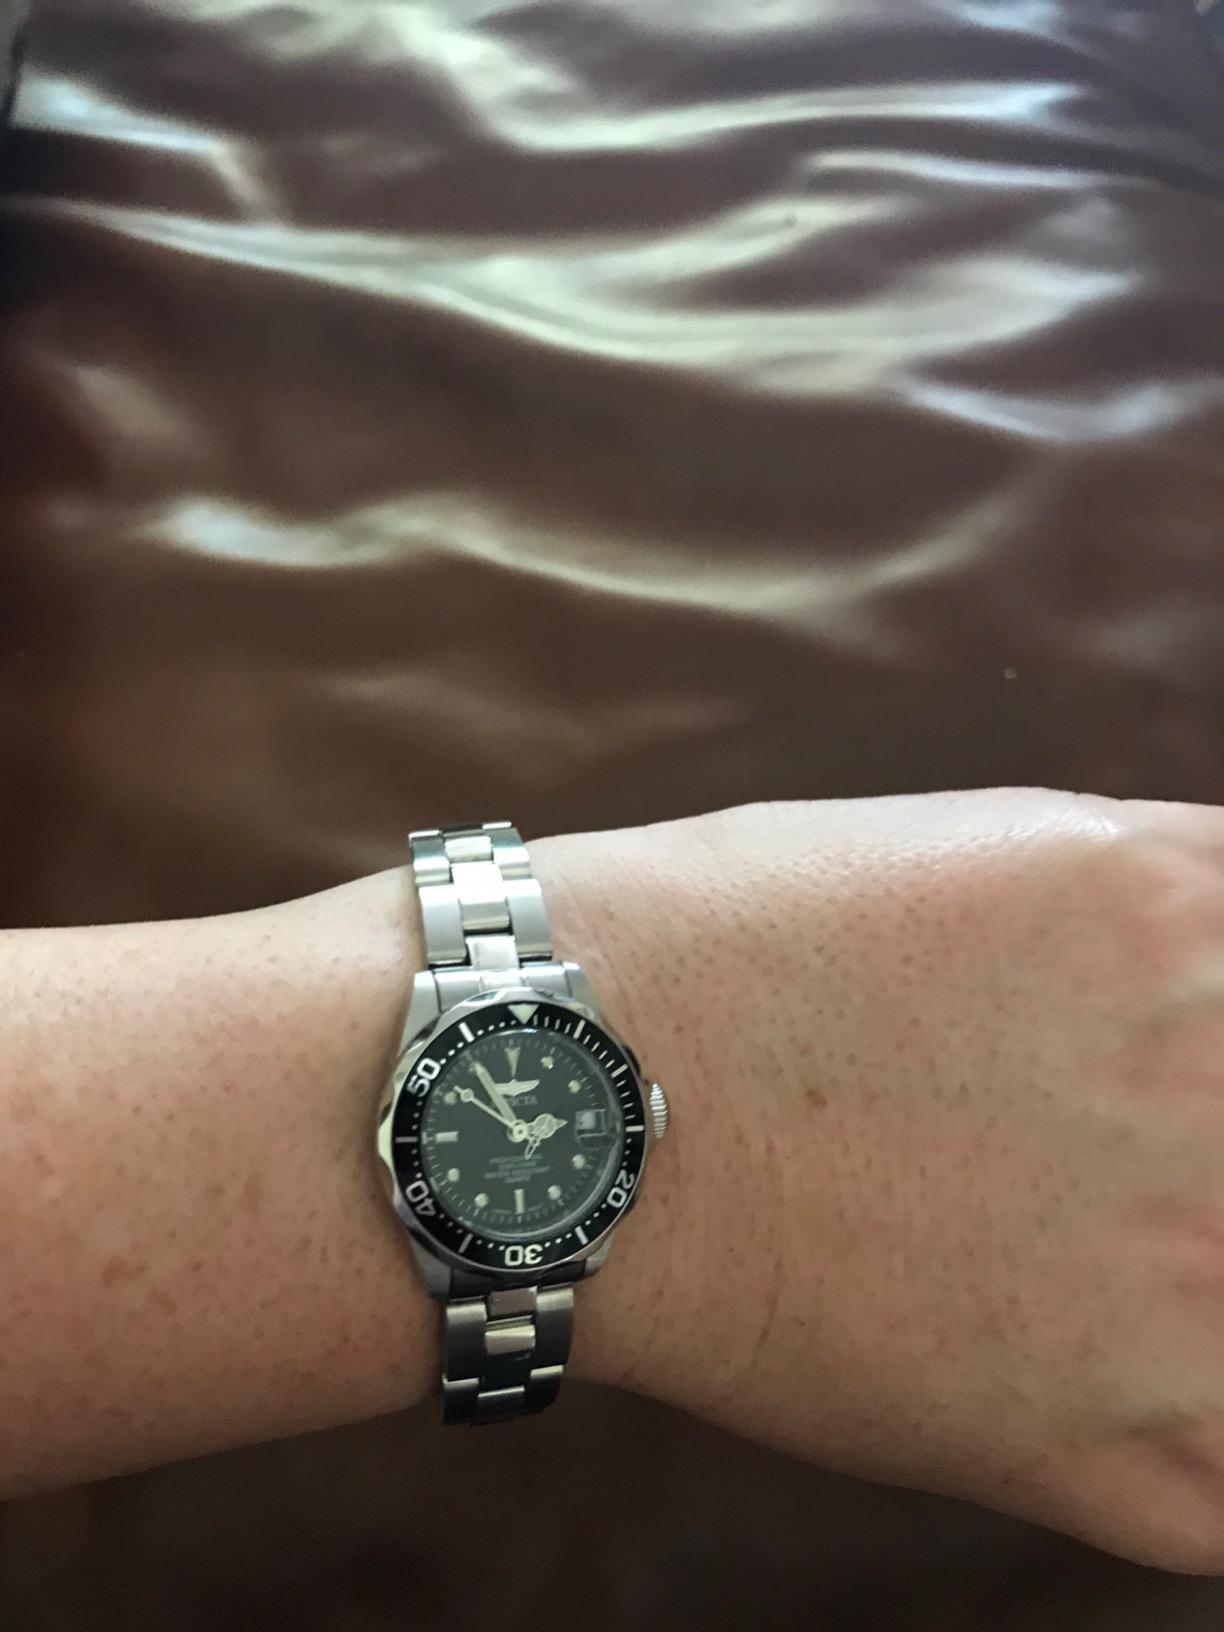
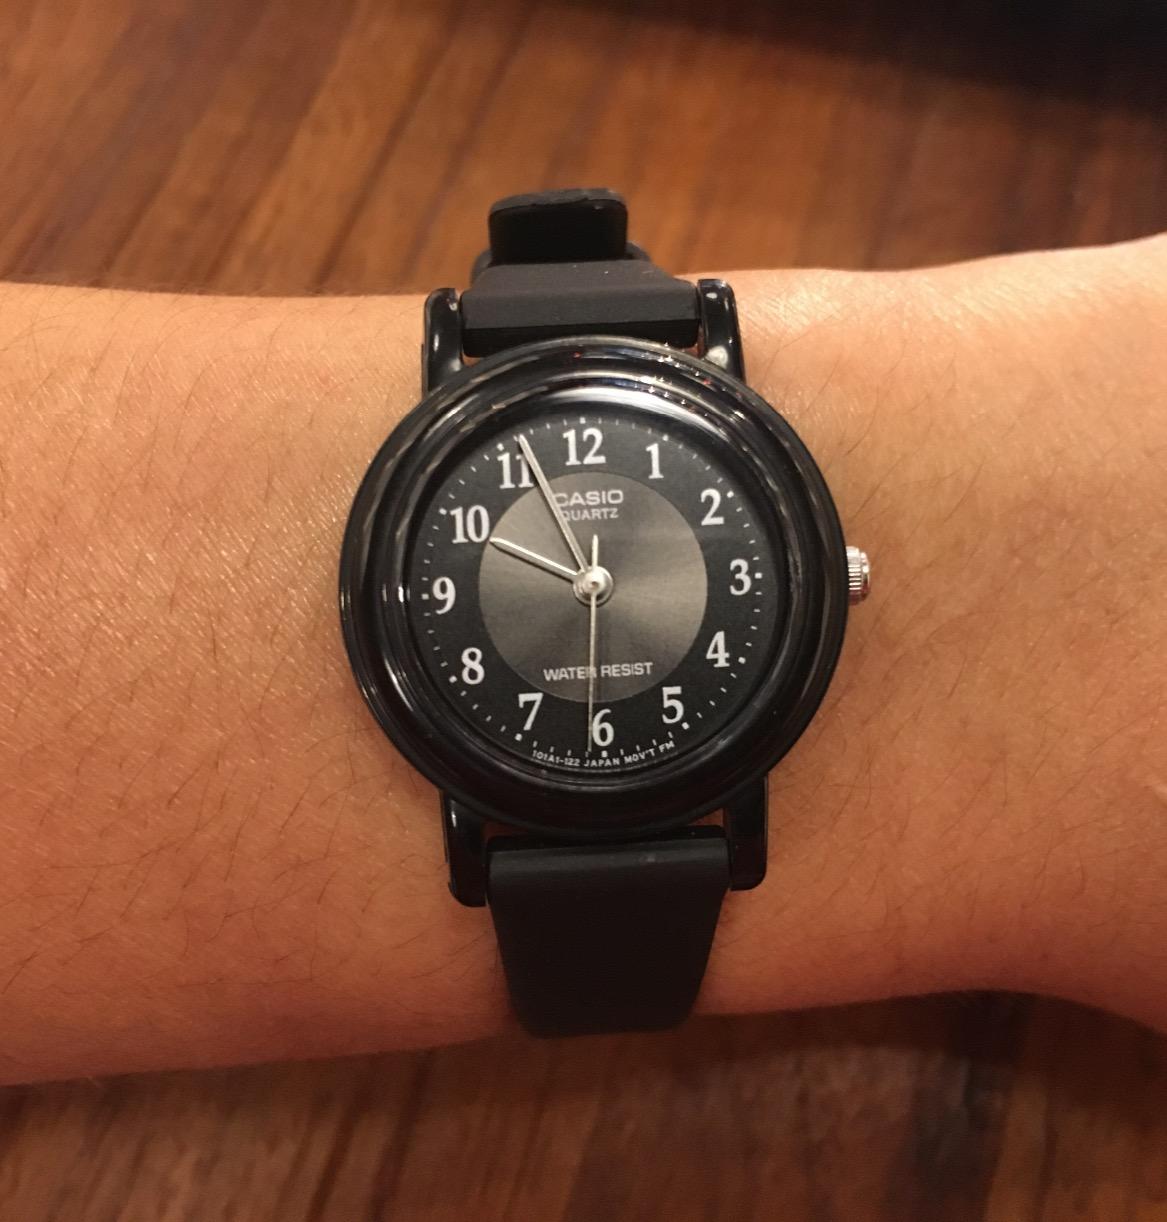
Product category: accessories_watch
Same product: no